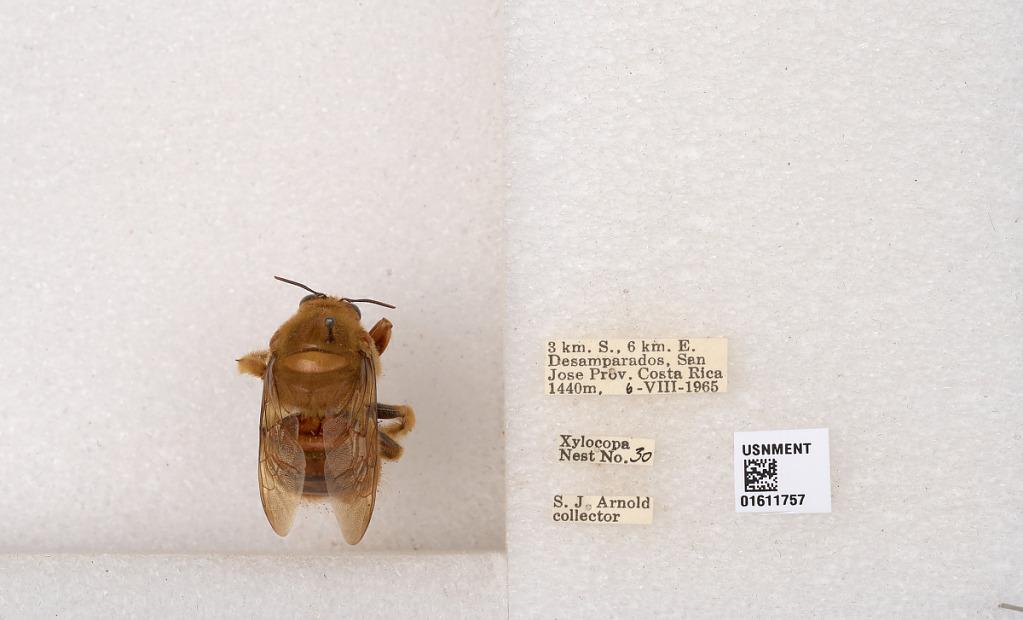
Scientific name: Xylocopa
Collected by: H. Wing
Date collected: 1965-8-6
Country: Costa Rica
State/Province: San Jose
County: Desamparados
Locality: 3 km. S., 6 km. E. Desamparados